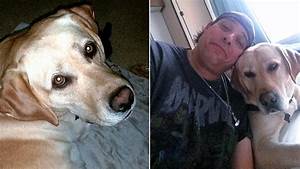
Label: dog